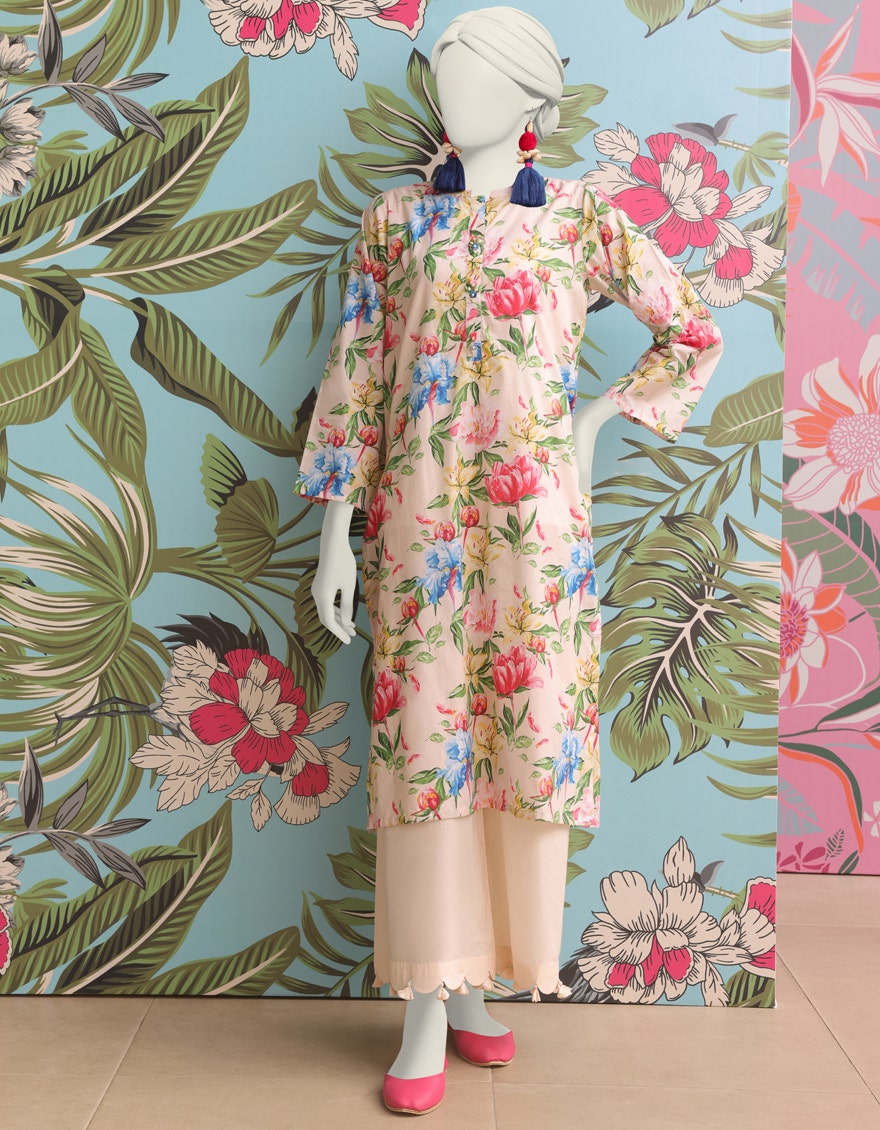
pink multi floral tunic top